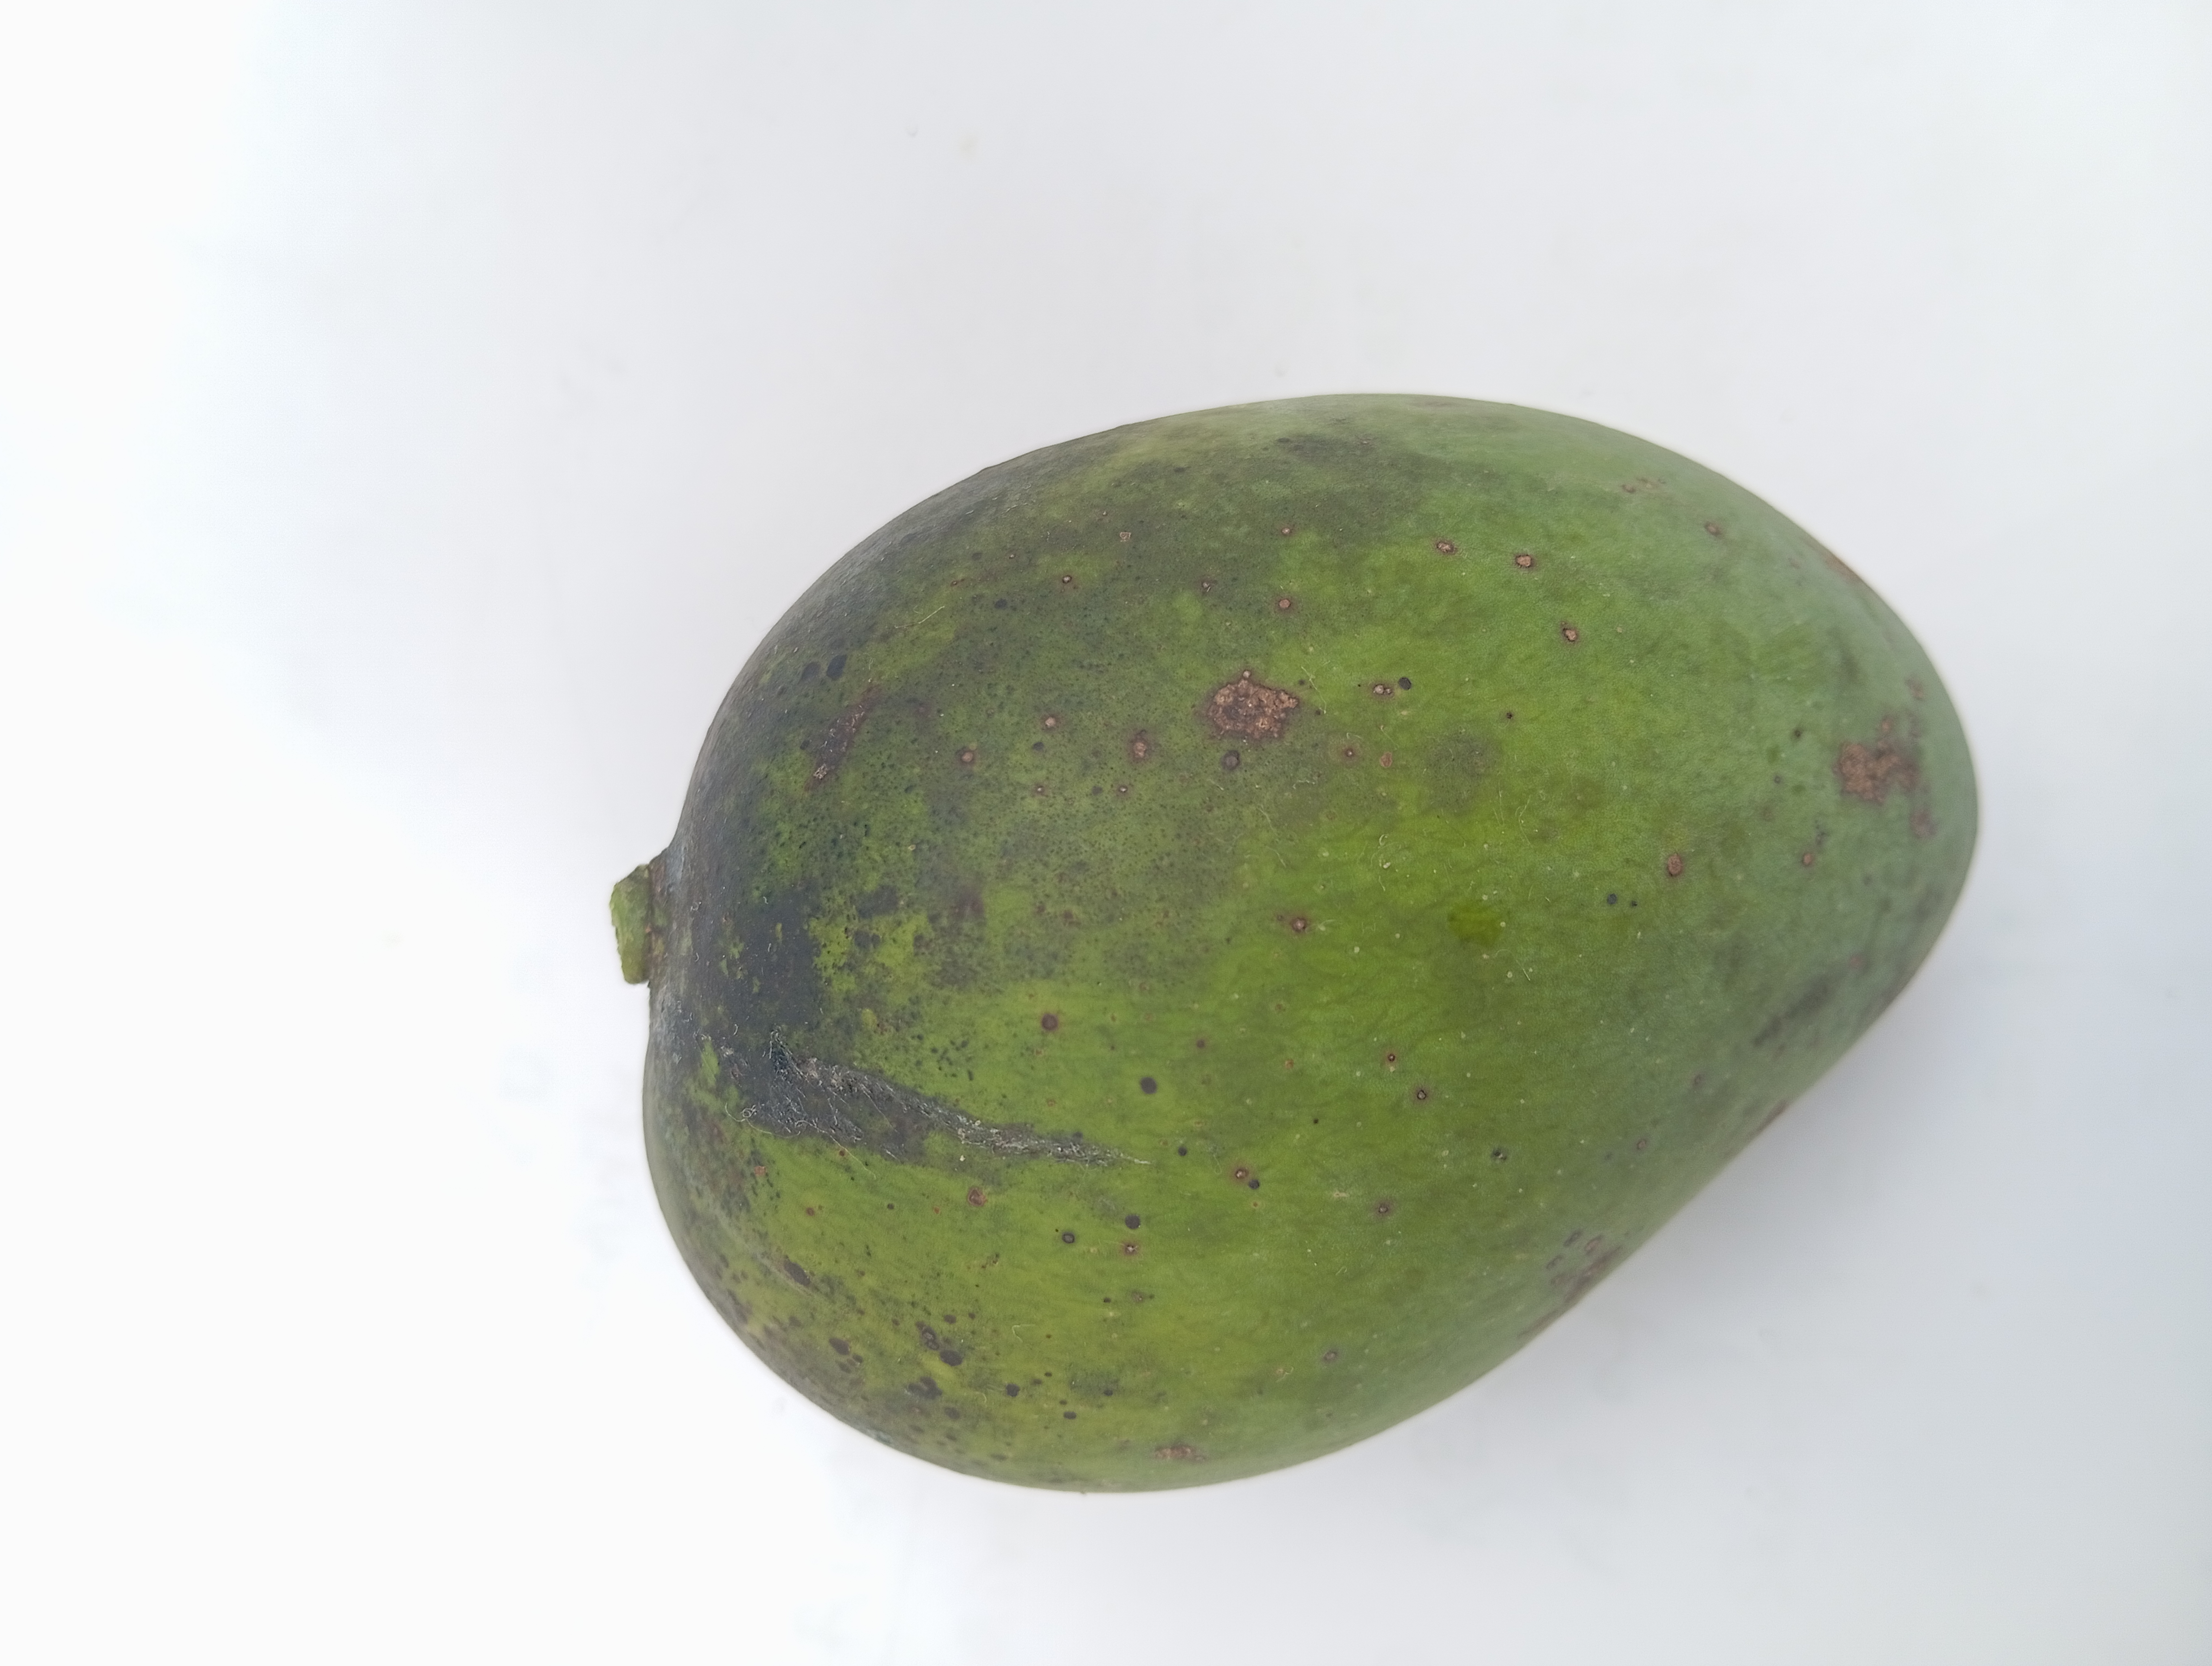
Mango variety: Harivanga